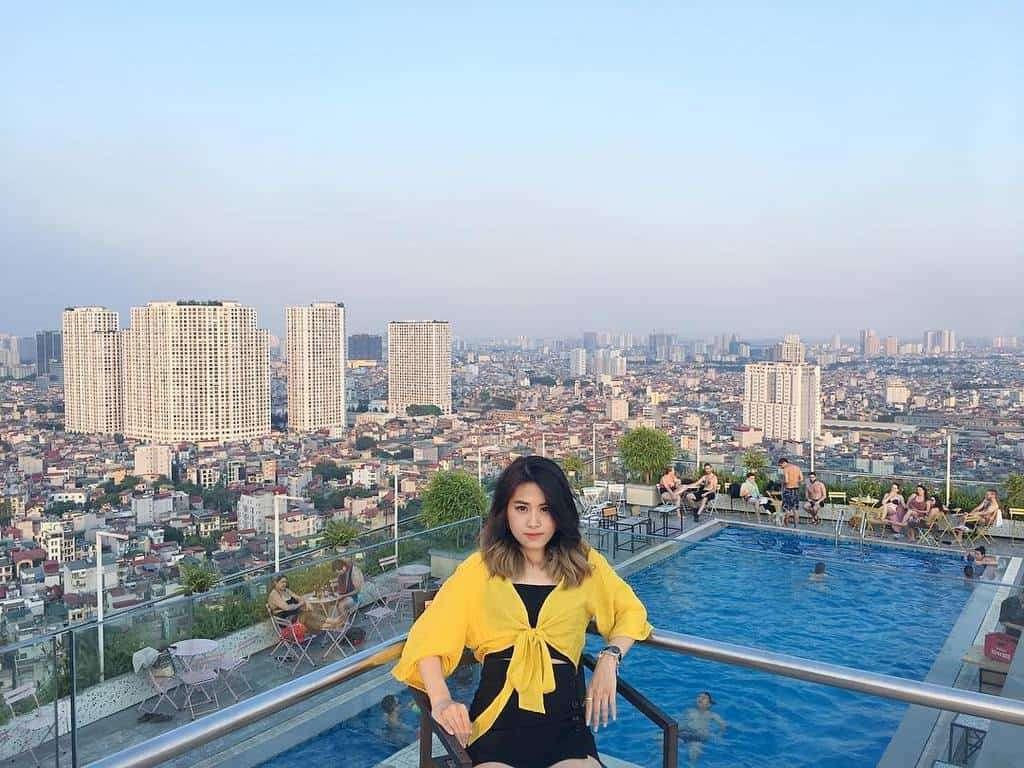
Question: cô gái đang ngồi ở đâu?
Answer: cô gái đang ngồi gần hồ bơi